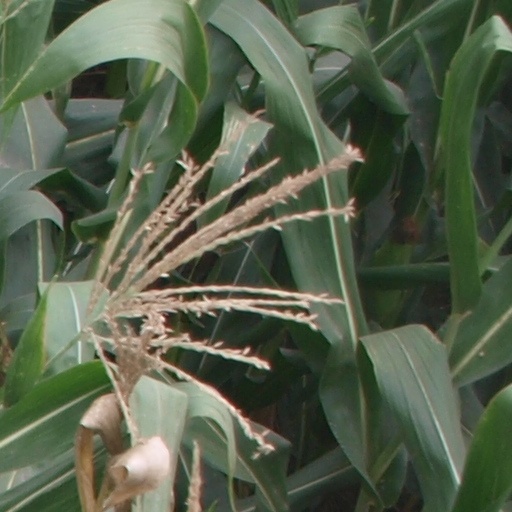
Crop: maize; corn